Tower of Babel

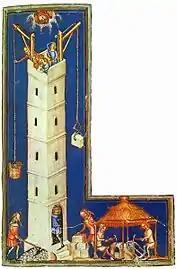
Late medieval German depiction of the Tower being constructed, from a manuscript of Rudolf von Ems' "", cgm 5 fol. 29r

The Tower of Babel is a type of myth known as an etiology, which is intended to explain the origin of a custom, ritual, geographical feature, name, or other phenomenon—namely the origins of the multiplicity of languages. The confusion of tongues resulting from the construction of the Tower of Babel accounts for the fragmentation of human languages: God was concerned that humans had blasphemed by building the tower to avoid a second flood and so God brought into existence multiple languages, rendering humanity unable to understand each other.